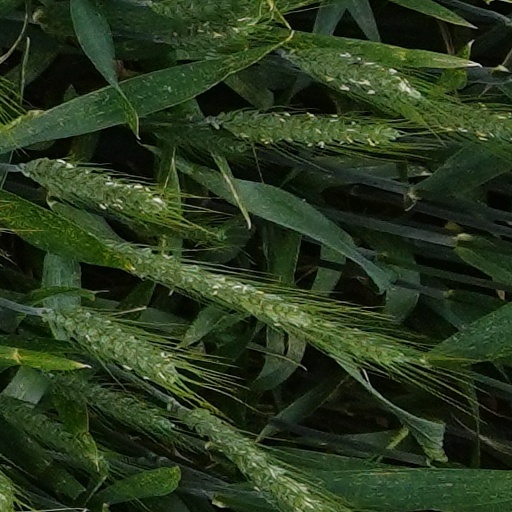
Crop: wheat